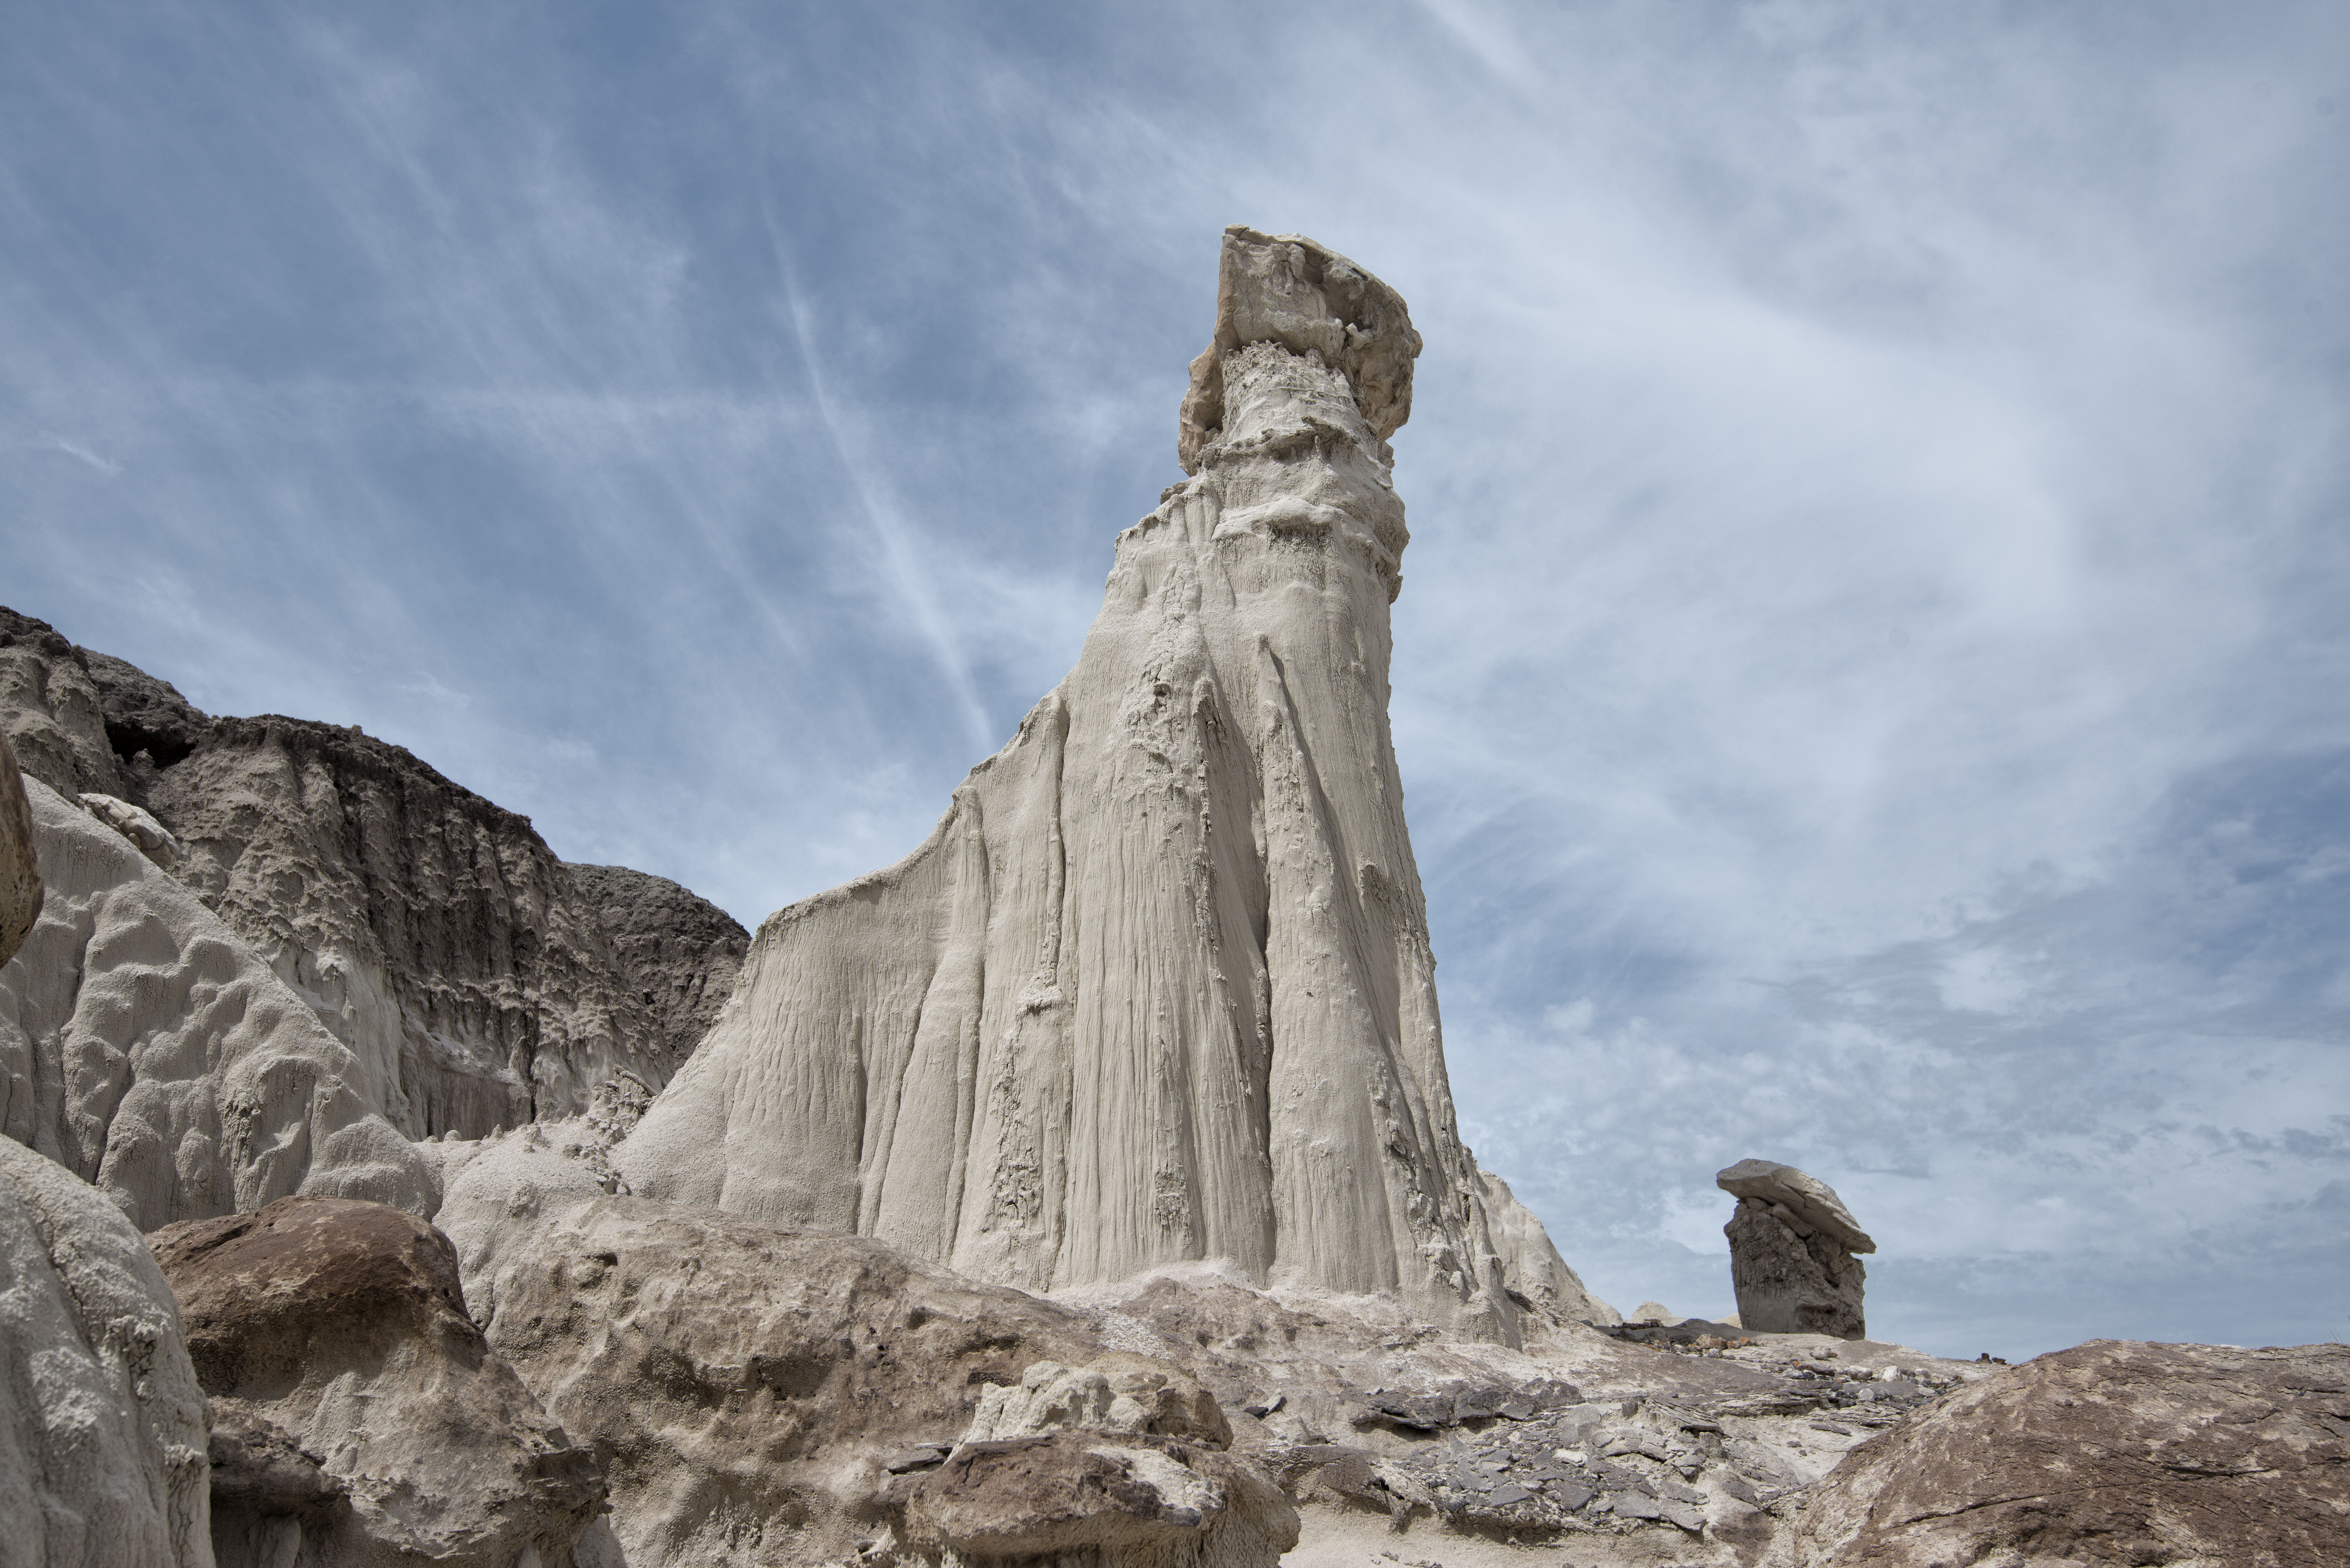
landscape, rock, wilderness, mountain, adventure, monument, formation, cliff, arch, landmark, terrain, national park, material, cool image, geology, badlands, i, nikond800e, monolith, lybrookbadlands, ancient history, mountainous landforms